Piezogaster

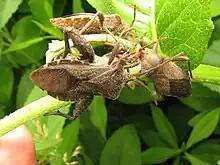
"Piezogaster" sp. mating group

Piezogaster is a genus of leaf-footed bugs in the family Coreidae. There are at least 30 described species in "Piezogaster".